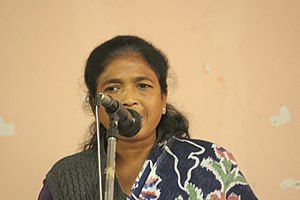
Soni Sori
Soni Sori er en skolelærer fra Adivasi, nu politisk leder af Aam Aadmi partiet i landsbyen Sameli i Dantewada i det sydlige Bastar, Chhattisgarhm Indien. På grund af anklager om at hun fungerede som et medie for Maoisterne, blev hun i 2011 arresteret af Delhis Kriminalpoliti, på opfordring fra Chhattisgarhs politi. Under sin fængsling blev hun tortureret og udsat for et seksuelt overgreb af staten Chhattisgarhs politi. I april 2013 frikendte de Indiske Domstole hende på grund af manglende beviser, i seks af otte sager, der var rejst mod hende. Efter sin løsladelse fra fængslet, begyndte Sori en kampagne for rettigheder for dem, der er fanget i konflikten mellem Maoistiske oprørere og regeringen, og hun har i særdeleshed kritiseret politiet for vold mod stammefolk i regionen.